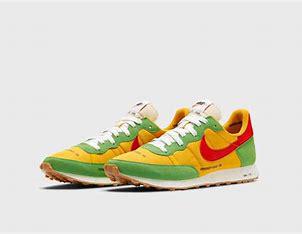
Brand: Nike
Model: Challenger OG